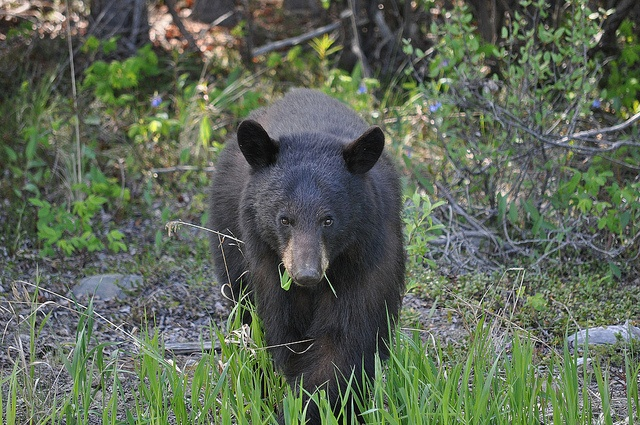
A bear with black-brown fur, from front, facing and looking into camera with green grass in mouth, standing in grass, rocks, and bushes outside.
A bear walks through a group of bushes with a plant in its mouth.
A bear is standing in the woods with grass in its mouth.
A black bear stands on all fours in the grass.
A black bear eats grass in a meadow.